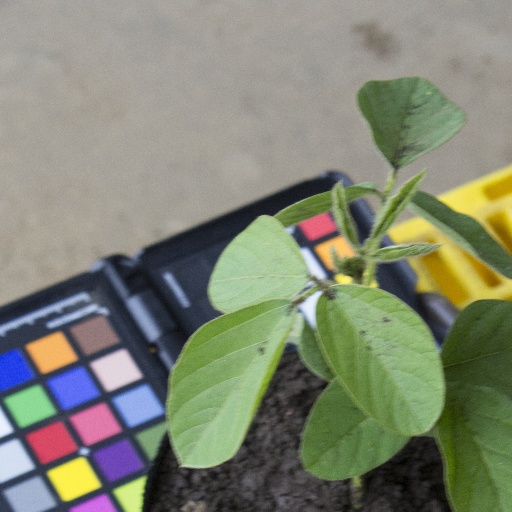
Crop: soybean